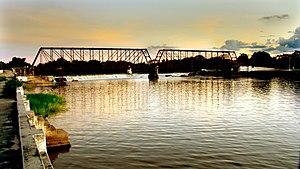
Granja est une ville brésilienne de l'État du Ceará. Sa population était estimée à 52 670 habitants en 2010. La municipalité s'étend sur 2 697 km².